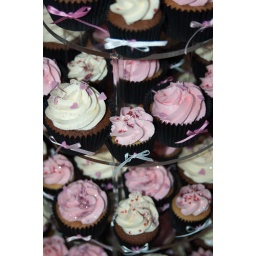
Chocolate and Vanilla Cupcakes with lashings of butter icing in a pink, black and white theme.